Linda (singer)

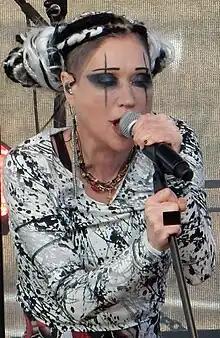
Linda performing in Berlin in 2015

Svetlana Lvovna Geiman (born 29 April 1975/1977), known professionally as Linda, is a Russian singer and songwriter. Her style incorporates trip hop, electronic, and ethnic music. In January 2012, she married Greek composer Stefanos Korkolis, but they later separated in 2014.